Rhinebeck (village), New York

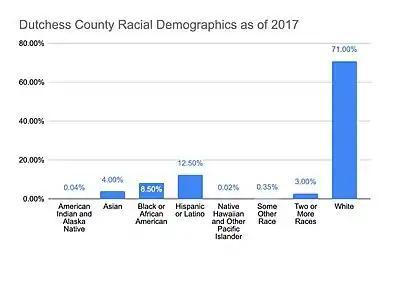

The Sepasco band of Native Americans lived in the area of today's Rhinebeck at the time white colonists arrived. Sepasco/Sepascot is derived from the word "sepuus," which means little river or stream, and refers to the Landman's Kill stream whose "cot" or "coot", meaning mouth, opens onto the southwestern shoreline of present-day Rhinebeck. This was the watershed of the Sepascos.